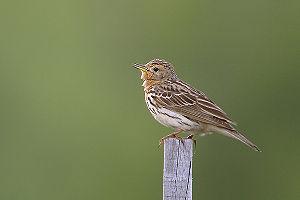
Cette liste des oiseaux au Canada provient de Bird Checklists of the World en date du mois de juillet 2018.